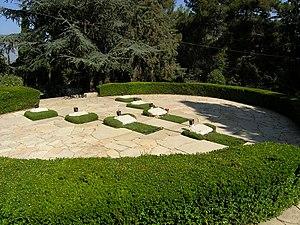
Tombes des parachutistes juives de la Palestine sous mandat à Jérusalem (Israël)